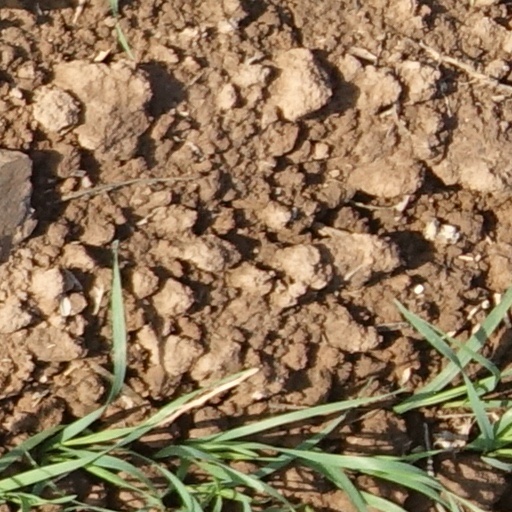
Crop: wheat